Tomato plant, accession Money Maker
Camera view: bottom (45 deg); turntable rotation: 270 degrees
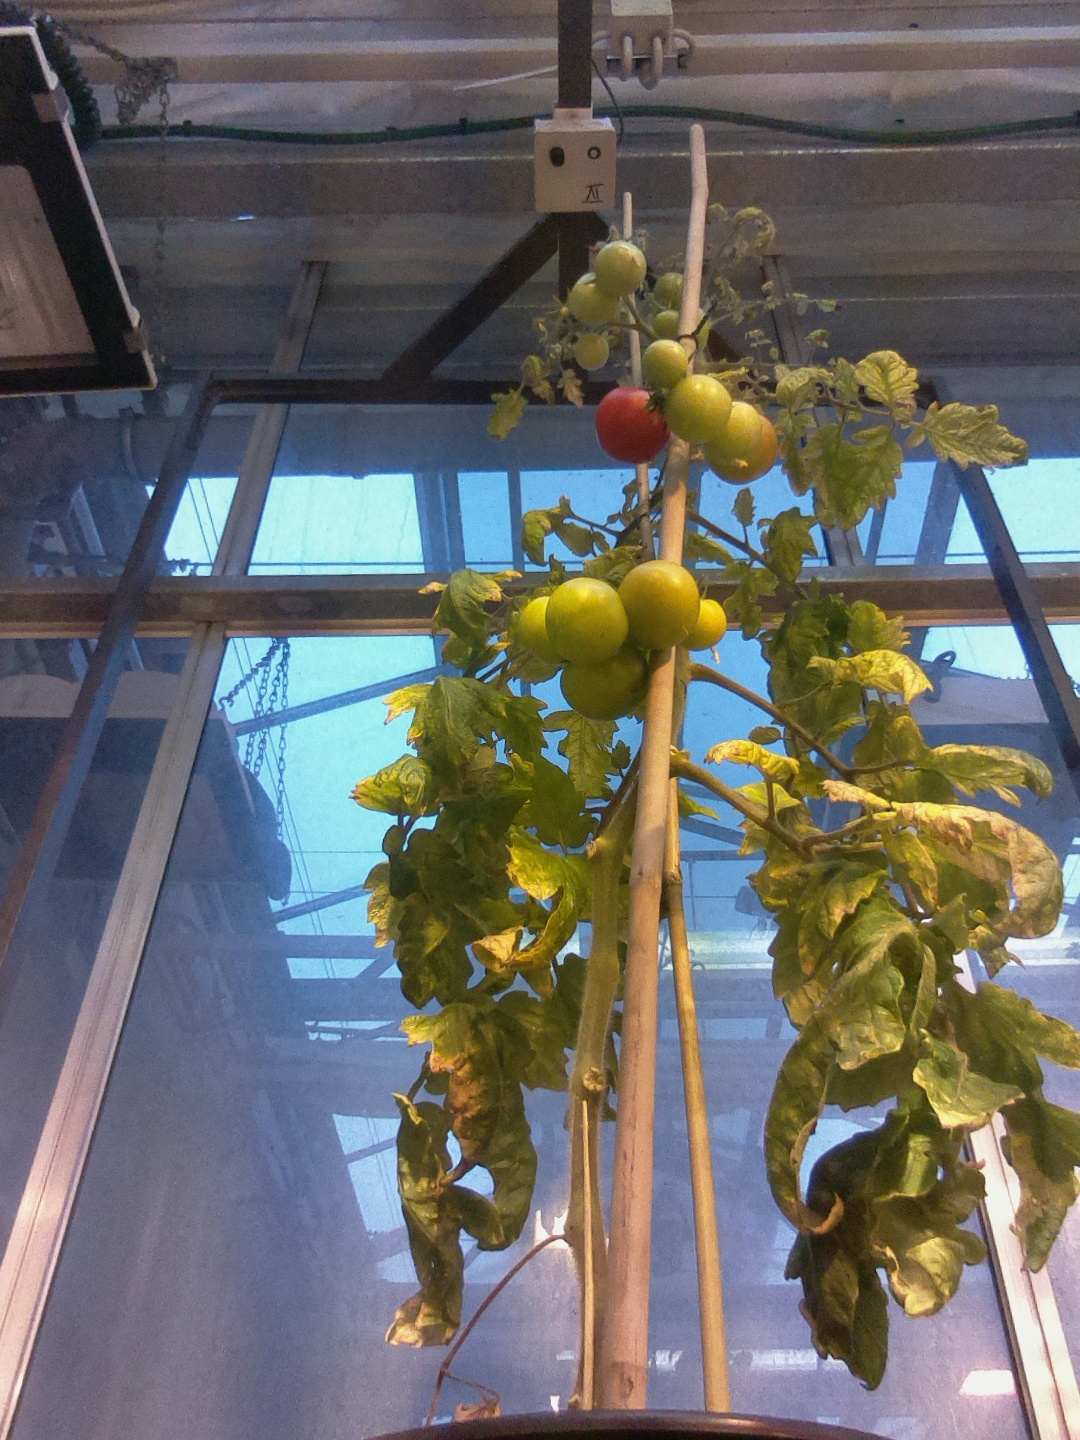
BBCH growth stage 81: 10%-20% of fruits show typical fully ripe color